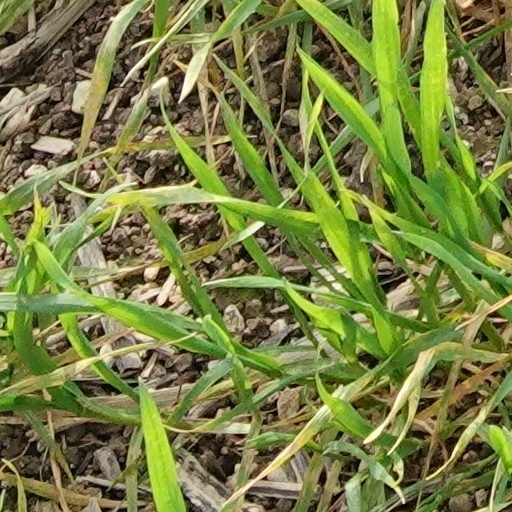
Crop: wheat